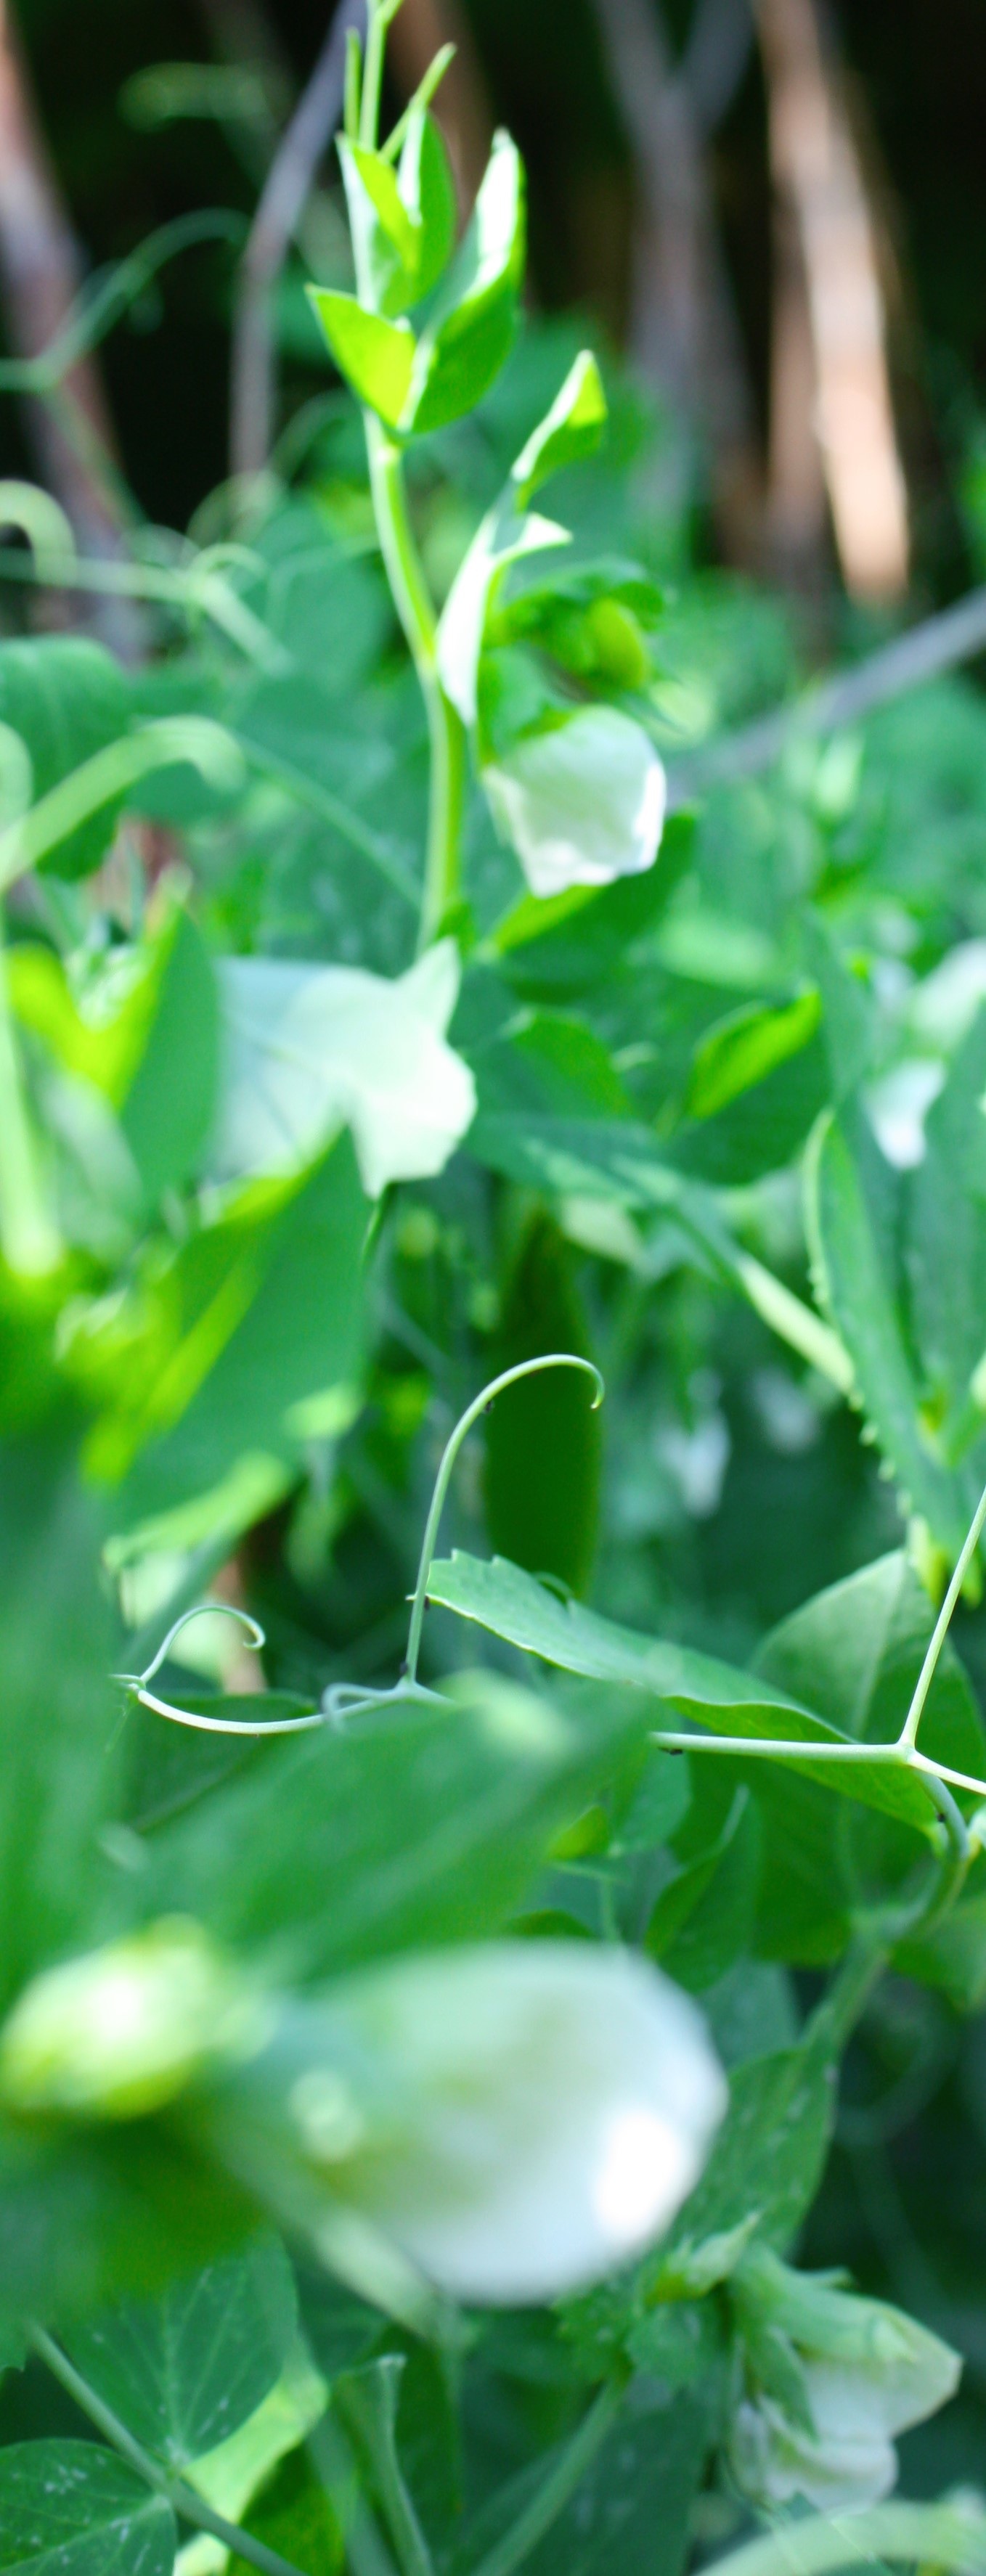
nature, grass, plant, lawn, leaf, flower, green, produce, botany, garden, flora, wildflower, arum, macro photography, flowering plant, land plant